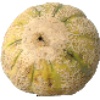
Label: cantaloupe